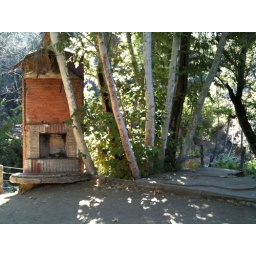
Hiking in solstice canyon ... Burnt down house